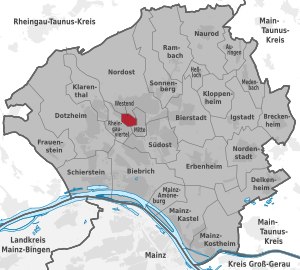
Wiesbaden-Westend
Westends placering i Wiesbaden
Westend er en bydel i Wiesbaden. Bydelen er med sine 17.000 indbyggere fordelt på 0,67 km² ikke blot en af den mest folkerige bydel i Wiesbaden men også den mest befolkningstætte; her bor 25.500 indbyggere pr. km².